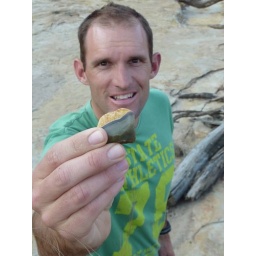
An agate rock Shaun found in the river bed, Ficksburg.